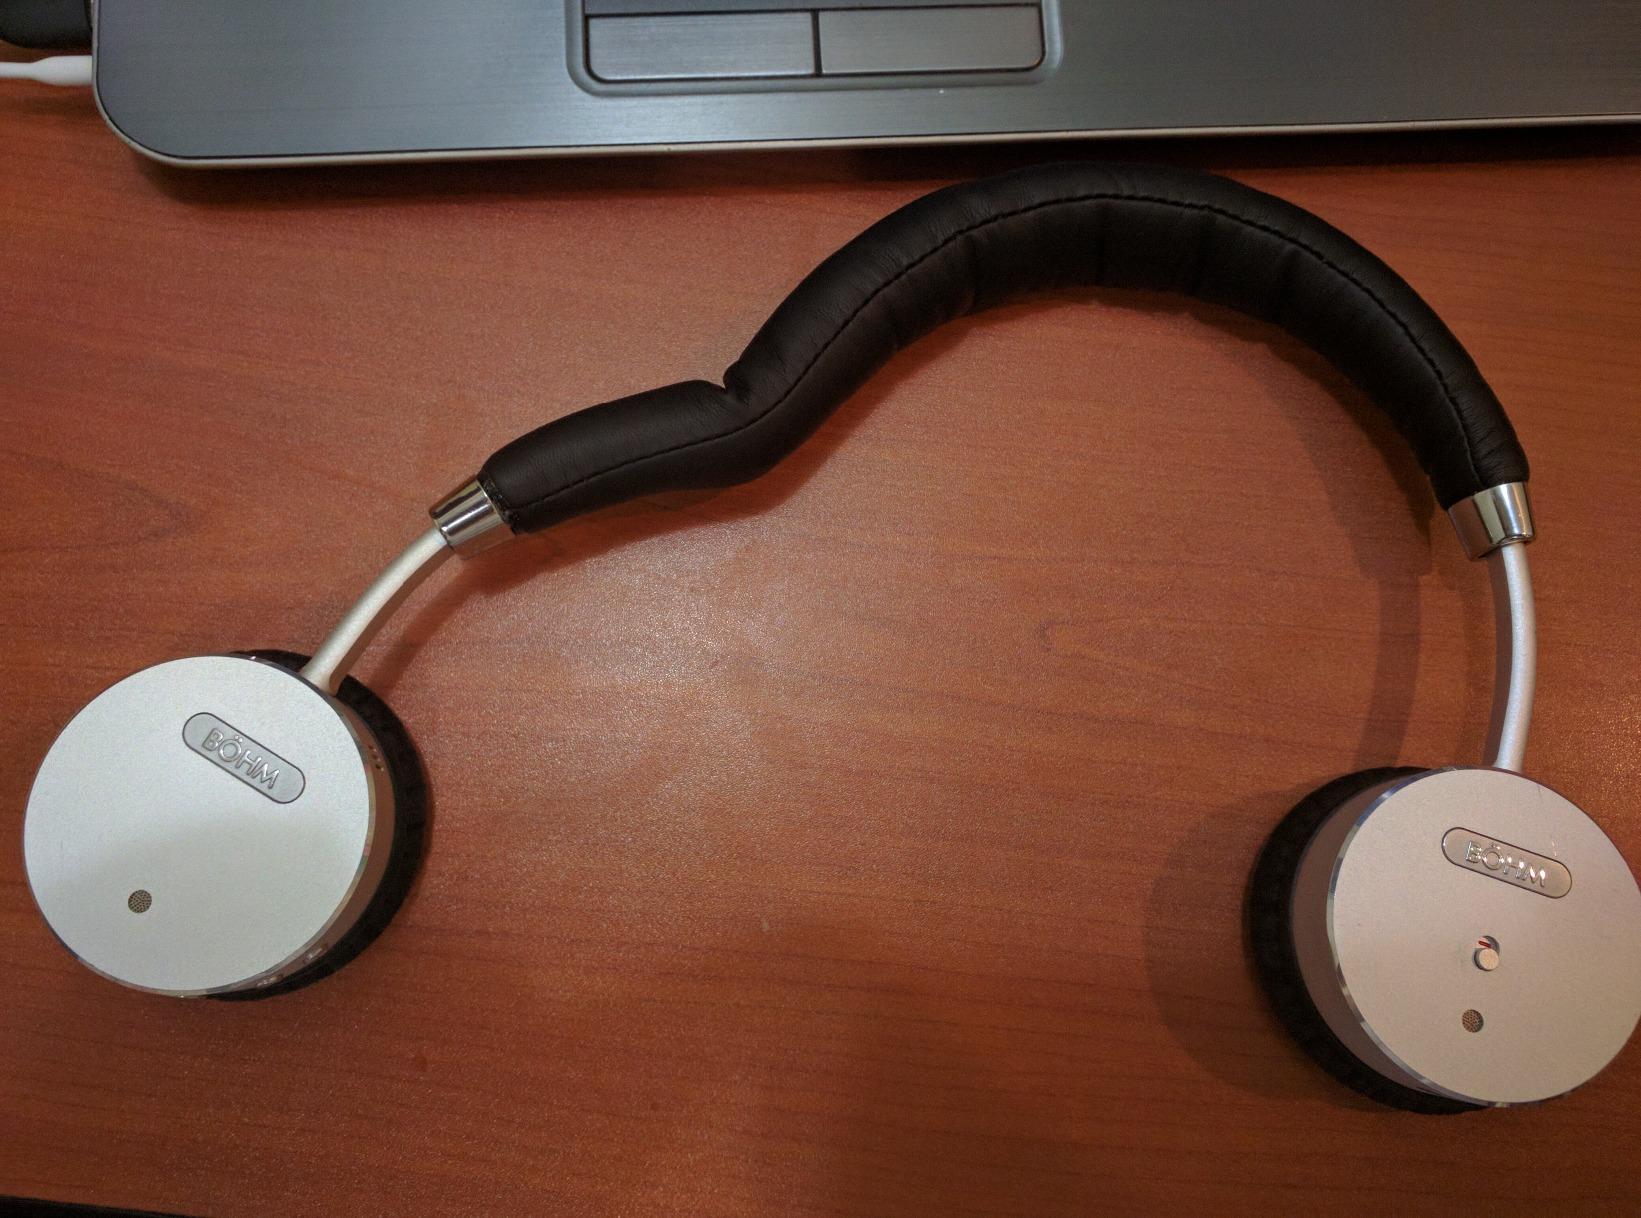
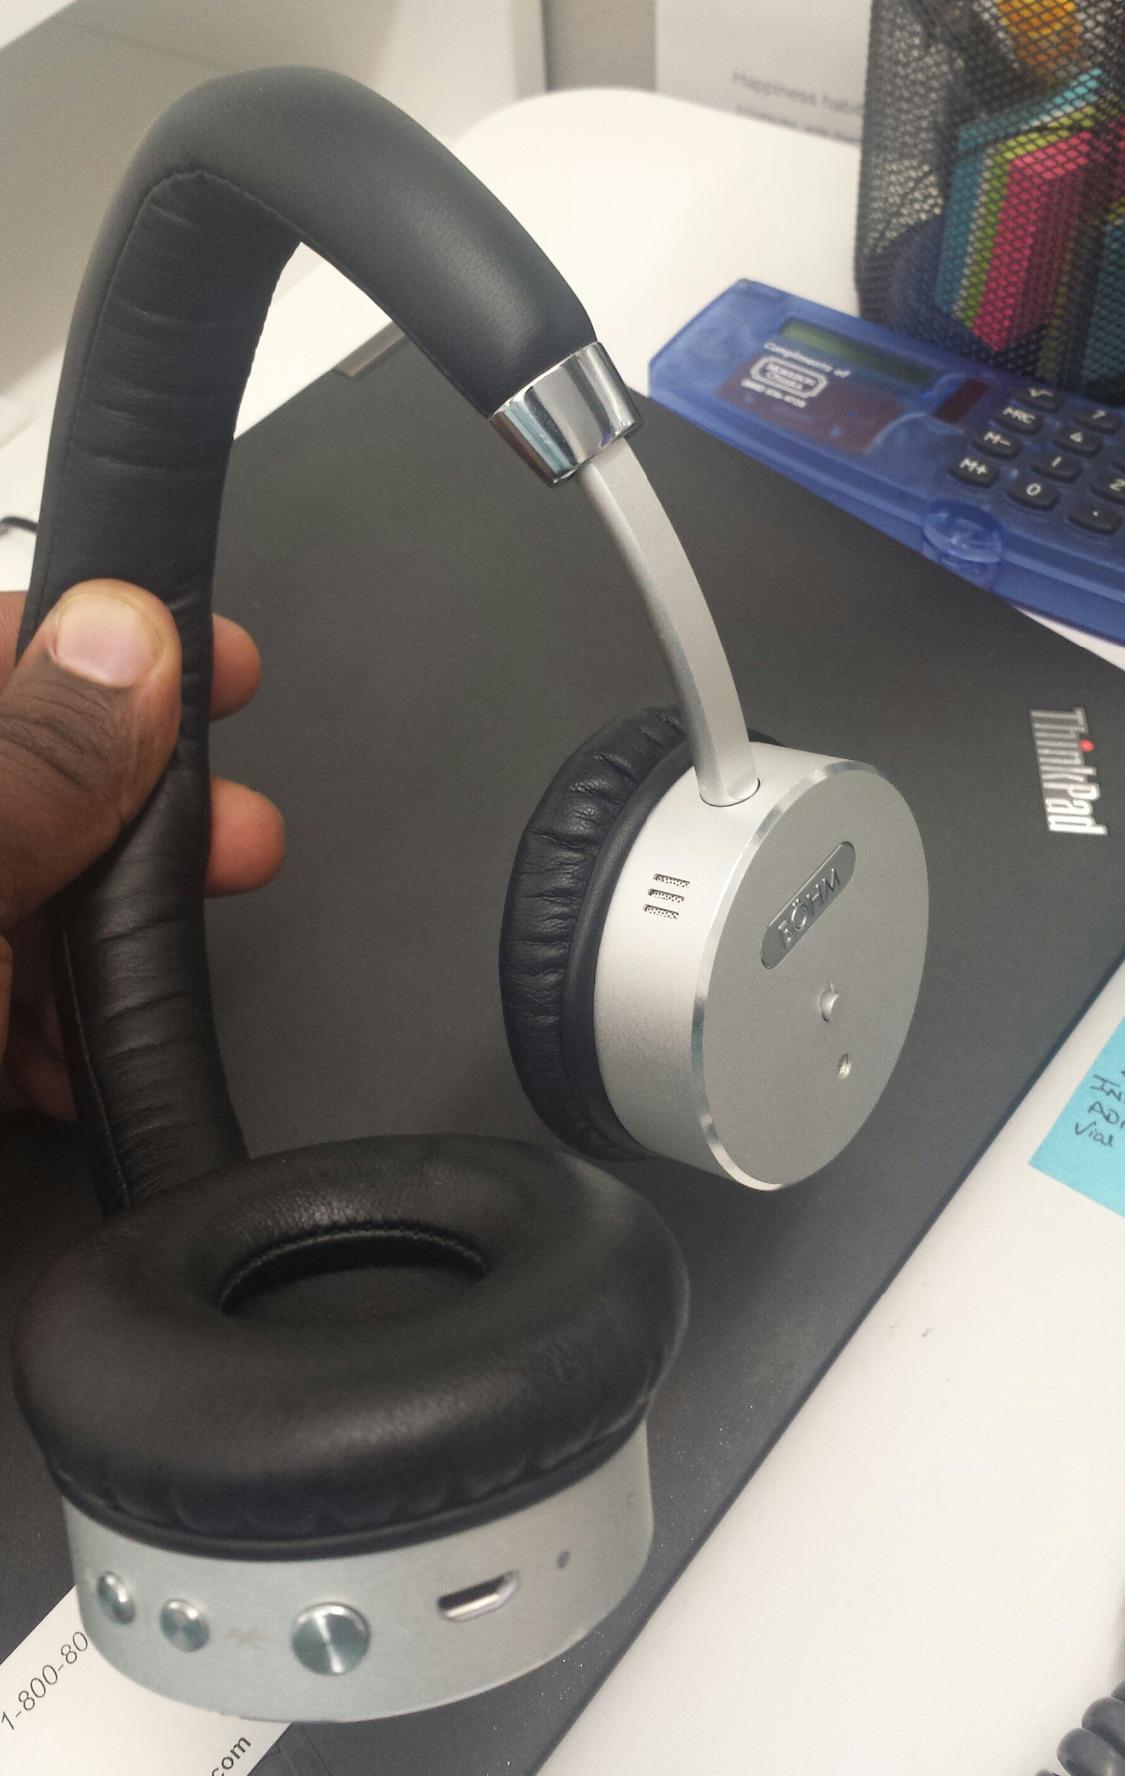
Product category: headphones
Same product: yes